Stymie

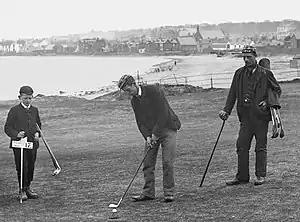
Davie Grant is stymied on the 17th green at North Berwick, Scotland, and is attempting to chip his ball over the ball that is blocking the hole (.

A stymie was a situation in greens play in golf where one player's ball blocked the path of another's to the cup, governed by a now obsolete rule of golf. Formerly, the blocked player was not afforded relief, and had to chip over or putt around the obstructing ball. Today, the blocking ball is temporarily removed to afford a clear line to the hole without penalty to the putter or advantage to the player whose ball is moved.